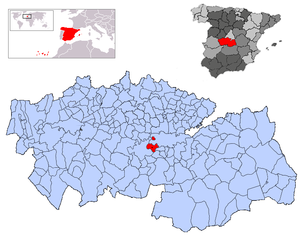
Guadamur est une commune d'Espagne de la province de Tolède dans la communauté autonome de Castille-La Manche.